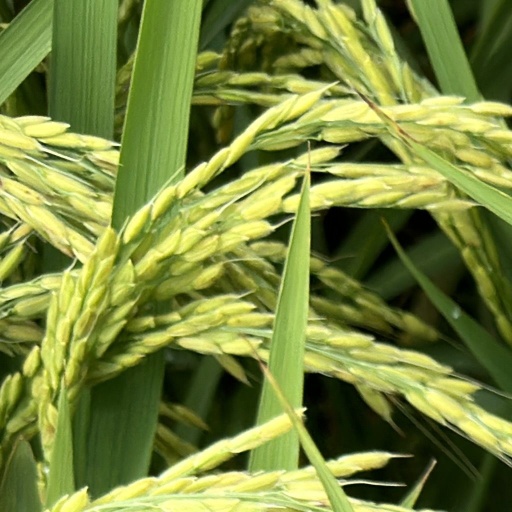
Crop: rice